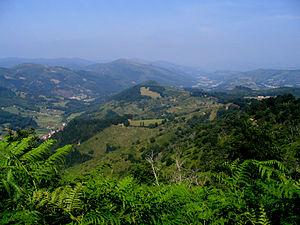
Borde sur la colline d'Amestia à Ituren (Navarre (Pyrénées).
Les Pyrénées sont une chaîne montagneuse du sud-ouest de l'Europe. Elles s'étendent en longueur selon une direction est-ouest sur une distance approximative de 430 kilomètres depuis la mer Méditerranée jusqu'au golfe de Gascogne. Culminant à 3 404 mètres d'altitude au pic d'Aneto, les Pyrénées forment une barrière géographique séparant la péninsule Ibérique au sud du reste de l'Europe continentale au nord. Elles constituent une frontière naturelle entre l'Espagne et la France et abritent aussi la principauté d’Andorre.